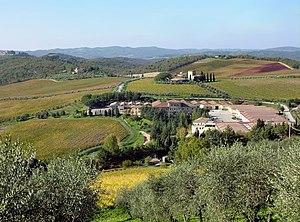
Domaine et exploitation viticole (La Madonna, entreprise Barone Ricasoli) à Gaiole in Chianti Panasonic Lumix DMC-TZ7
Gaiole in Chianti est une commune italienne de la province de Sienne dans la région Toscane en Italie.
La viticulture en Italie remonte à la plus haute Antiquité. Les Romains et avant eux les Étrusques cultivaient la vigne. Les Grecs avaient donné au territoire le surnom d'Œnotria signifiant la terre du vin. Le vignoble s'étend dans toutes les régions italiennes de la Vénétie à la Sicile.
Le chianti est un vin rouge italien produit dans la région de Chianti en Toscane et dont l'histoire remonte au XIIIᵉ siècle.
Astérix et la Transitalique est le trente-septième épisode de la bande dessinée Astérix, scénarisé par Jean-Yves Ferri, dessiné par Didier Conrad et mis en couleurs par Thierry Mébarki. Il est publié le 19 octobre 2017. Cet album fait découvrir le passage d'Astérix et Obélix dans la péninsule italienne.